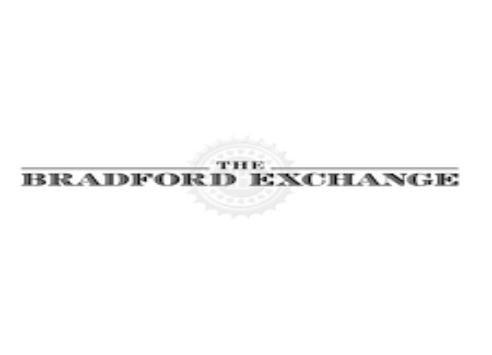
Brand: Bradford Exchange
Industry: Others